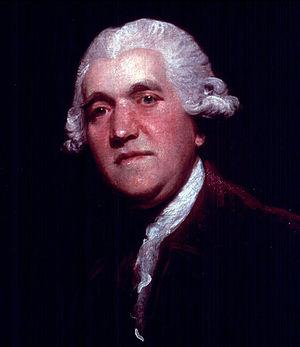
La famille Darwin-Wedgwood est une célèbre famille anglaise, descendant de Erasmus Darwin et de Josiah Wedgwood, dont le membre le plus connu est le naturaliste Charles Darwin. La famille contient au moins dix membres de la Royal Society et plusieurs artistes et poètes.